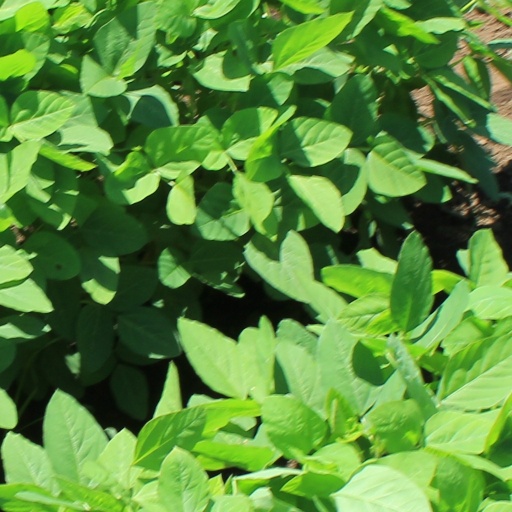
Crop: soybean